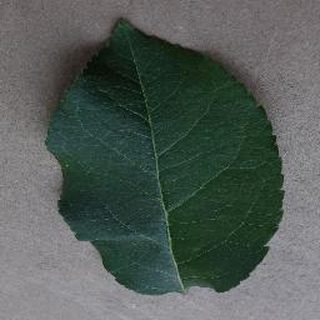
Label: healthy_apple